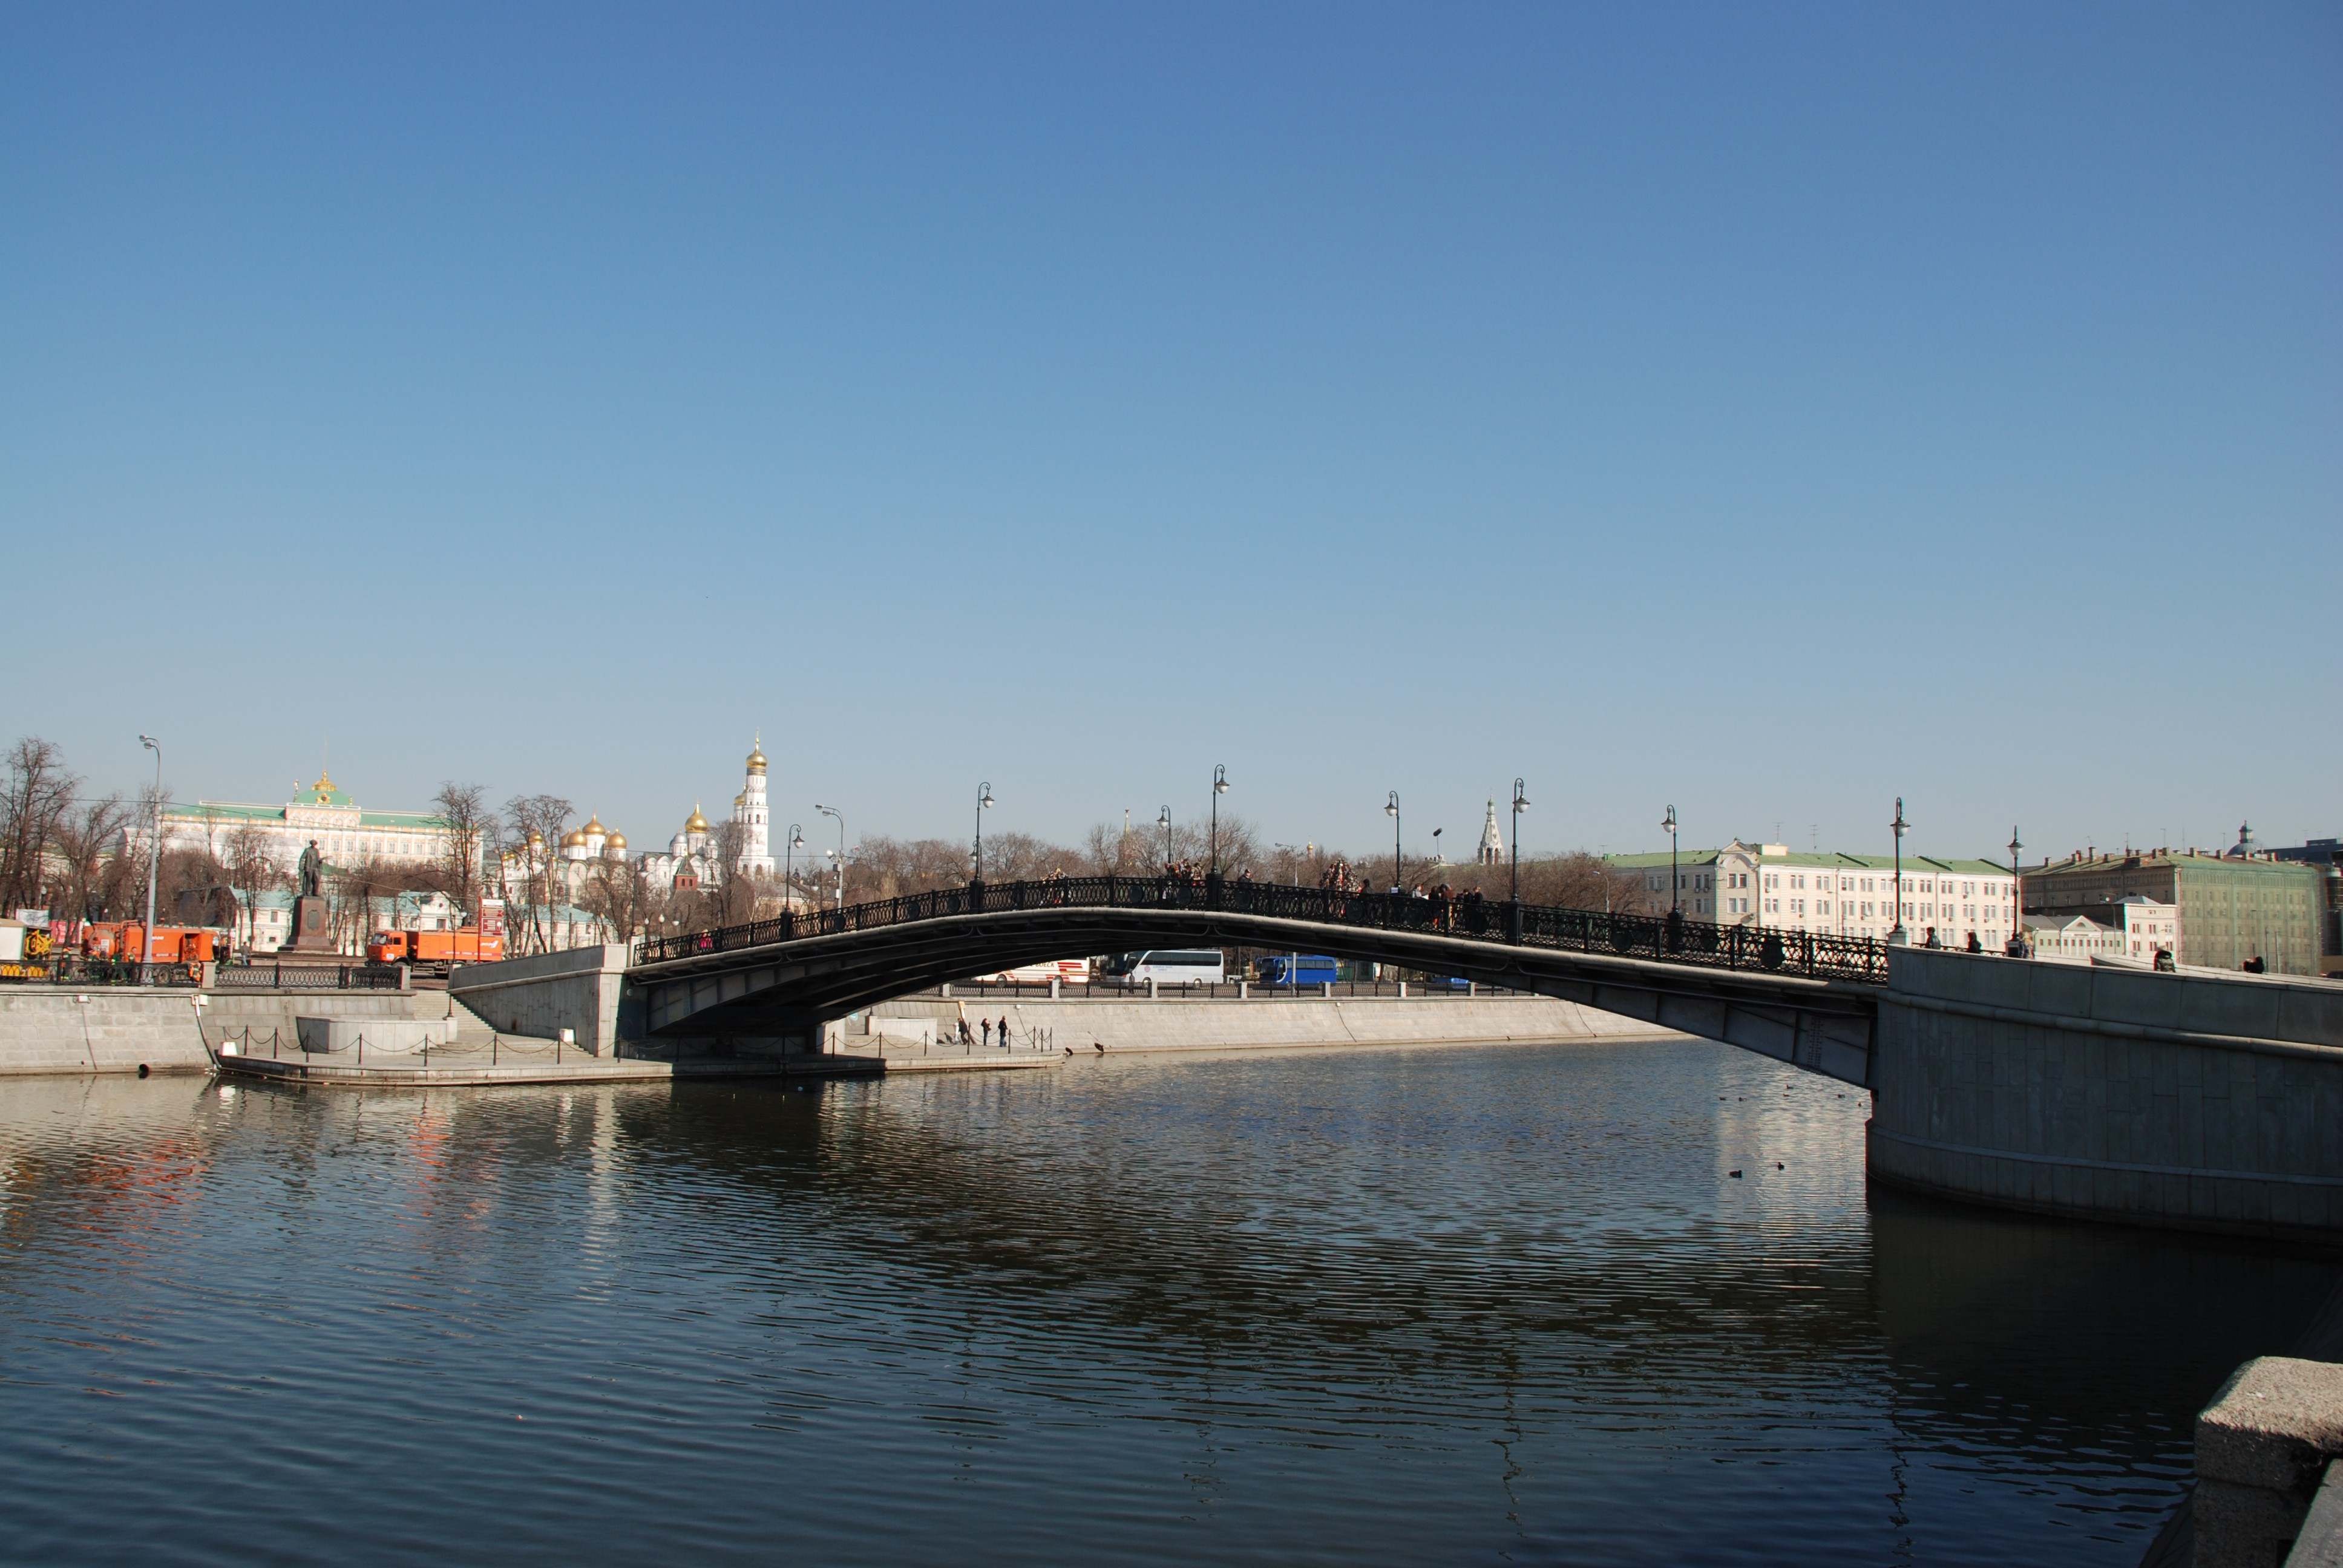
sea, water, dock, boat, bridge, city, river, canal, cityscape, reflection, vehicle, harbor, marina, reservoir, port, nikon, waterway, moscow, channel, russia, d80, cityscapes, mywinners, moskau, cities, moscou, rusa, moscowriver, nonbuilding structure